Colotomy

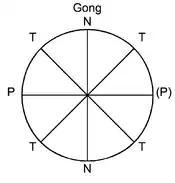
Ketawang structure as a clock diagram.T = "kethuk", P = "kempul", N = "kenong", Gong = "gong ageng".

where p indicates the strike of the kempyang, T the ketuk, P the kempul, N the kenong, and G the simultaneous stroke of the gong and kenong. The W indicates the wela, the pause where the kempul is omitted. Thus, the gong plays once, the kenong divides that into two parts, the kempul (or wela) divides each of those in two, the ketuk divides each of those further in two, and finally the kempyang divides each of those in two. The kendhang usually plays in kendhang kalih style.